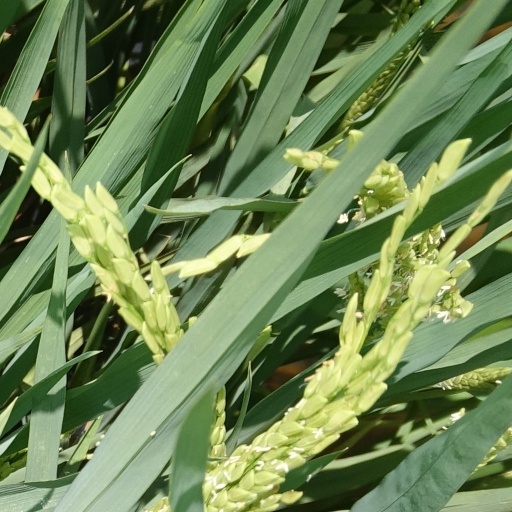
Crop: rice